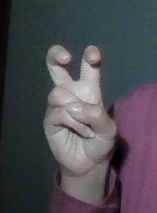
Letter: toot